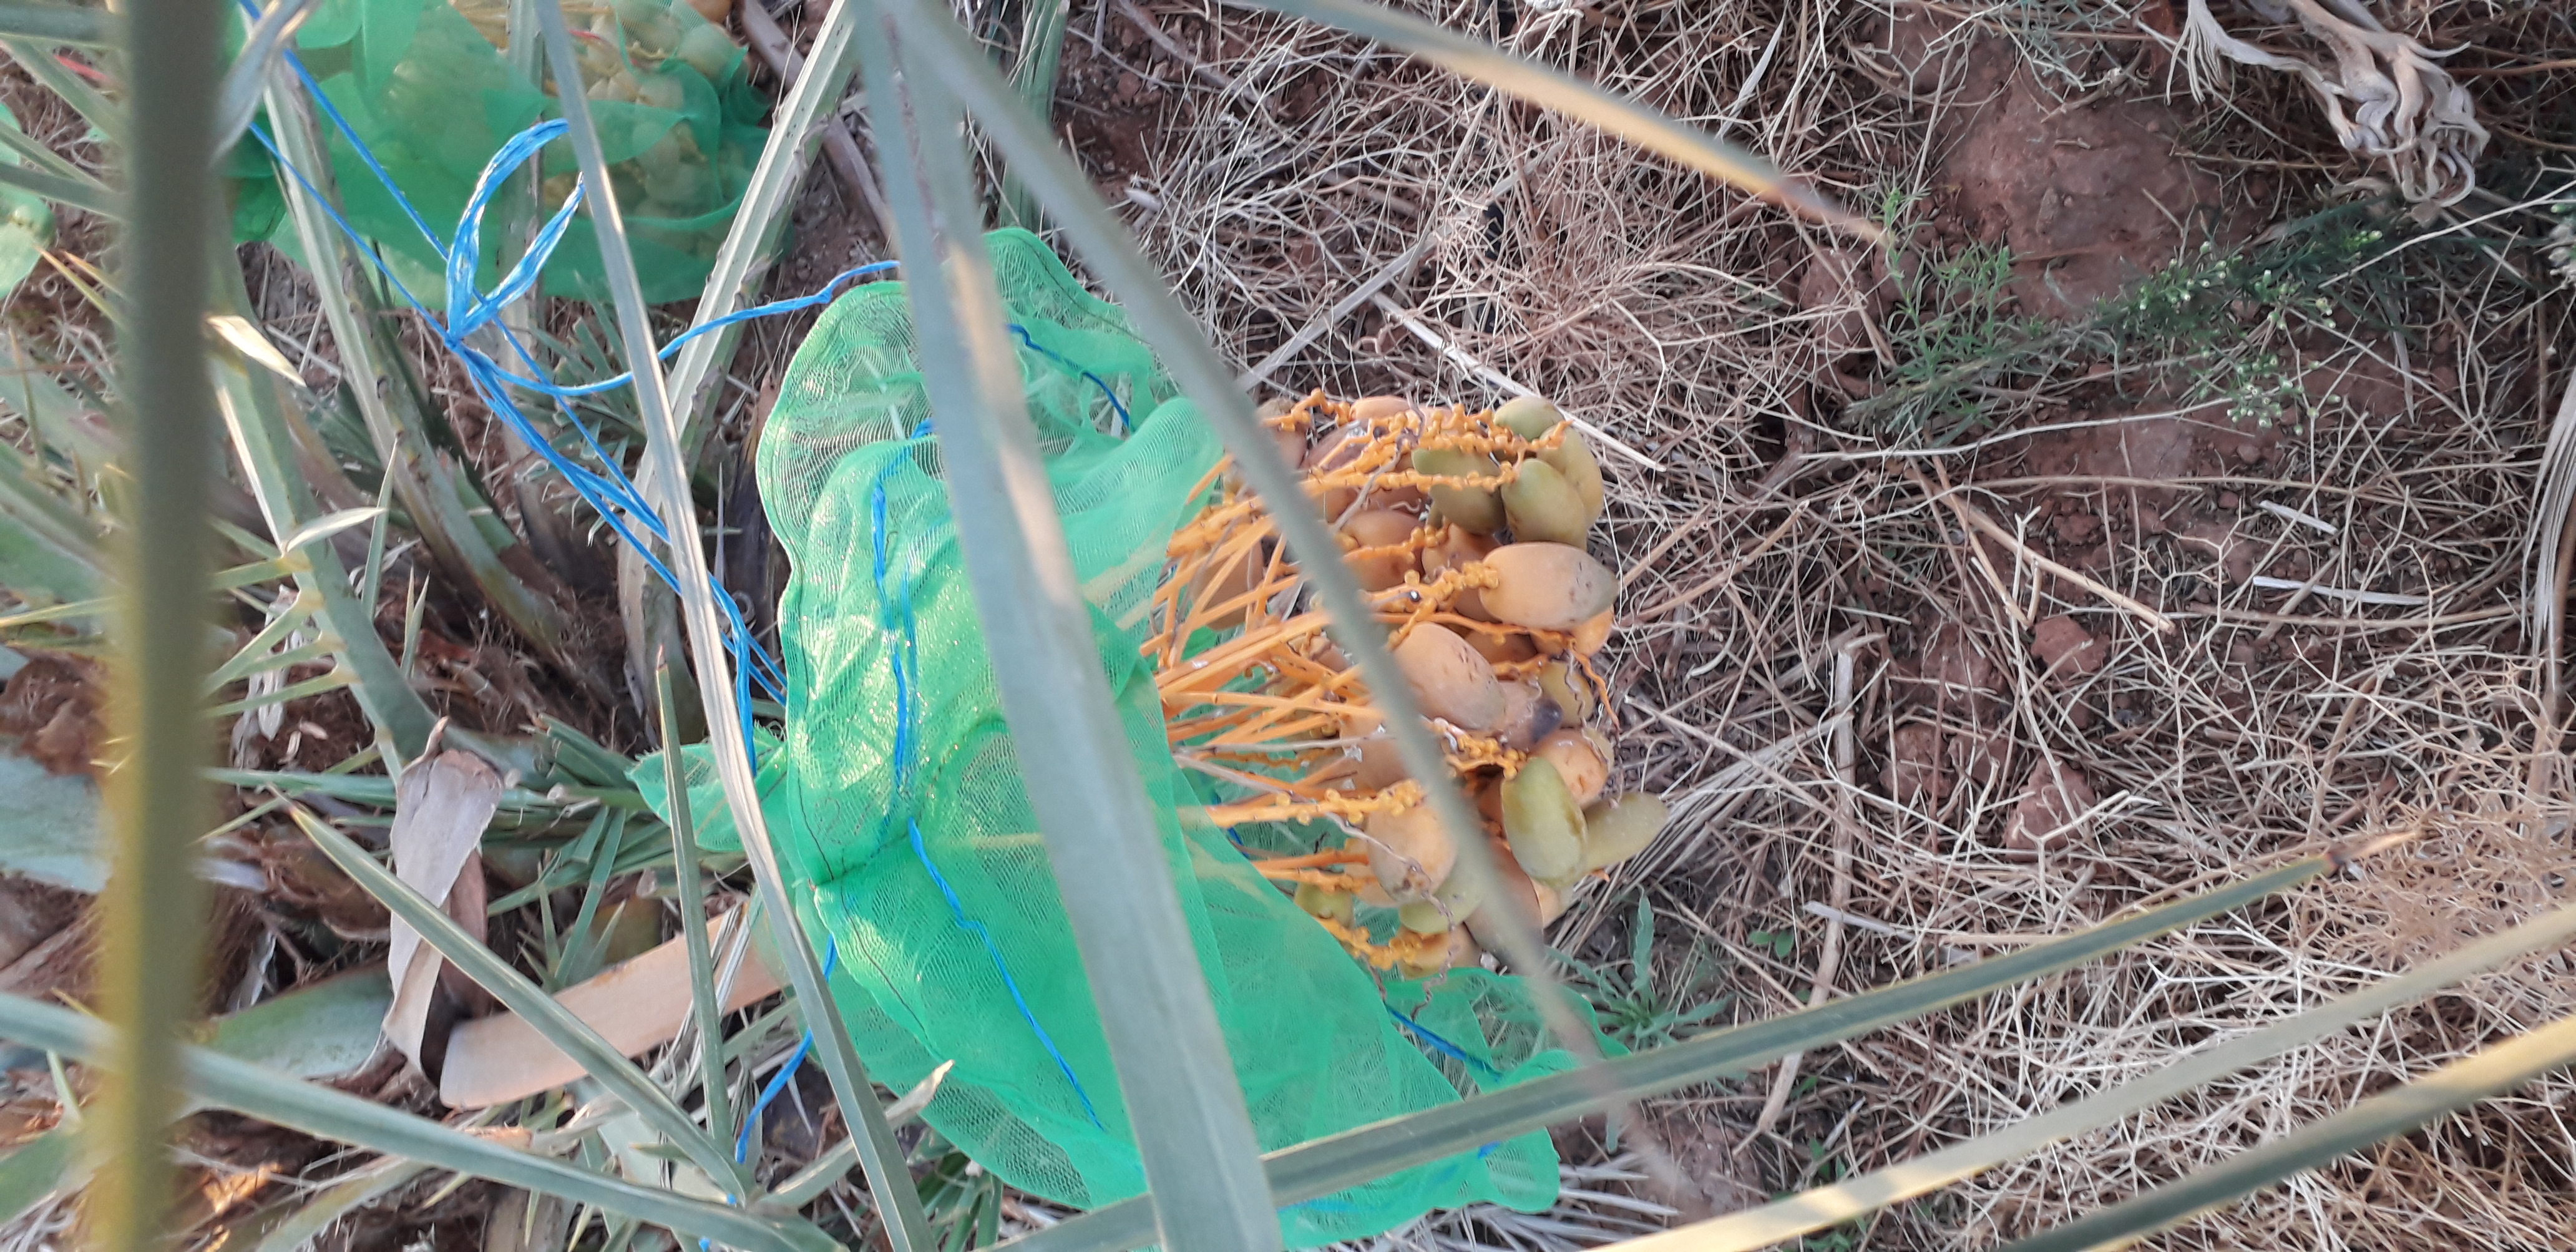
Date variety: Boumajhoul